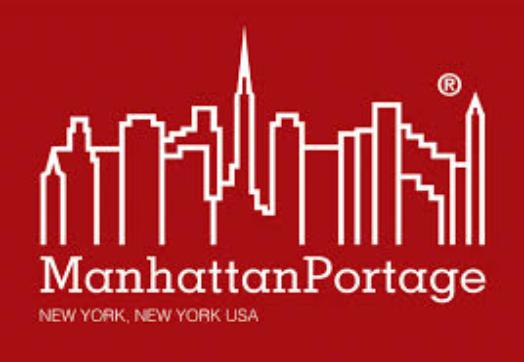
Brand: Manhattan Portage
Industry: Clothes